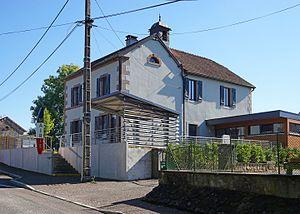
La mairie de Linexert.
Linexert est une commune française située dans le département de la Haute-Saône, en région Bourgogne-Franche-Comté.